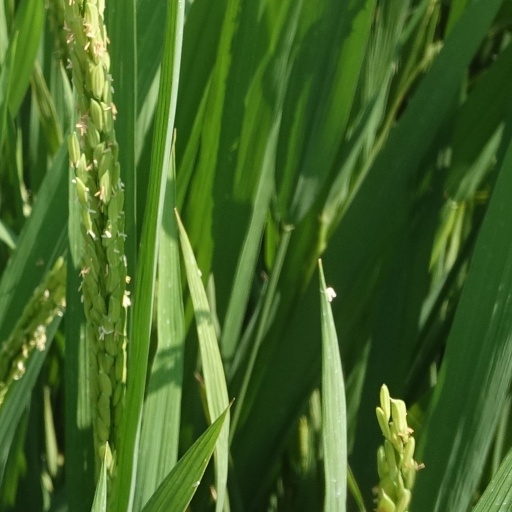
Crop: rice